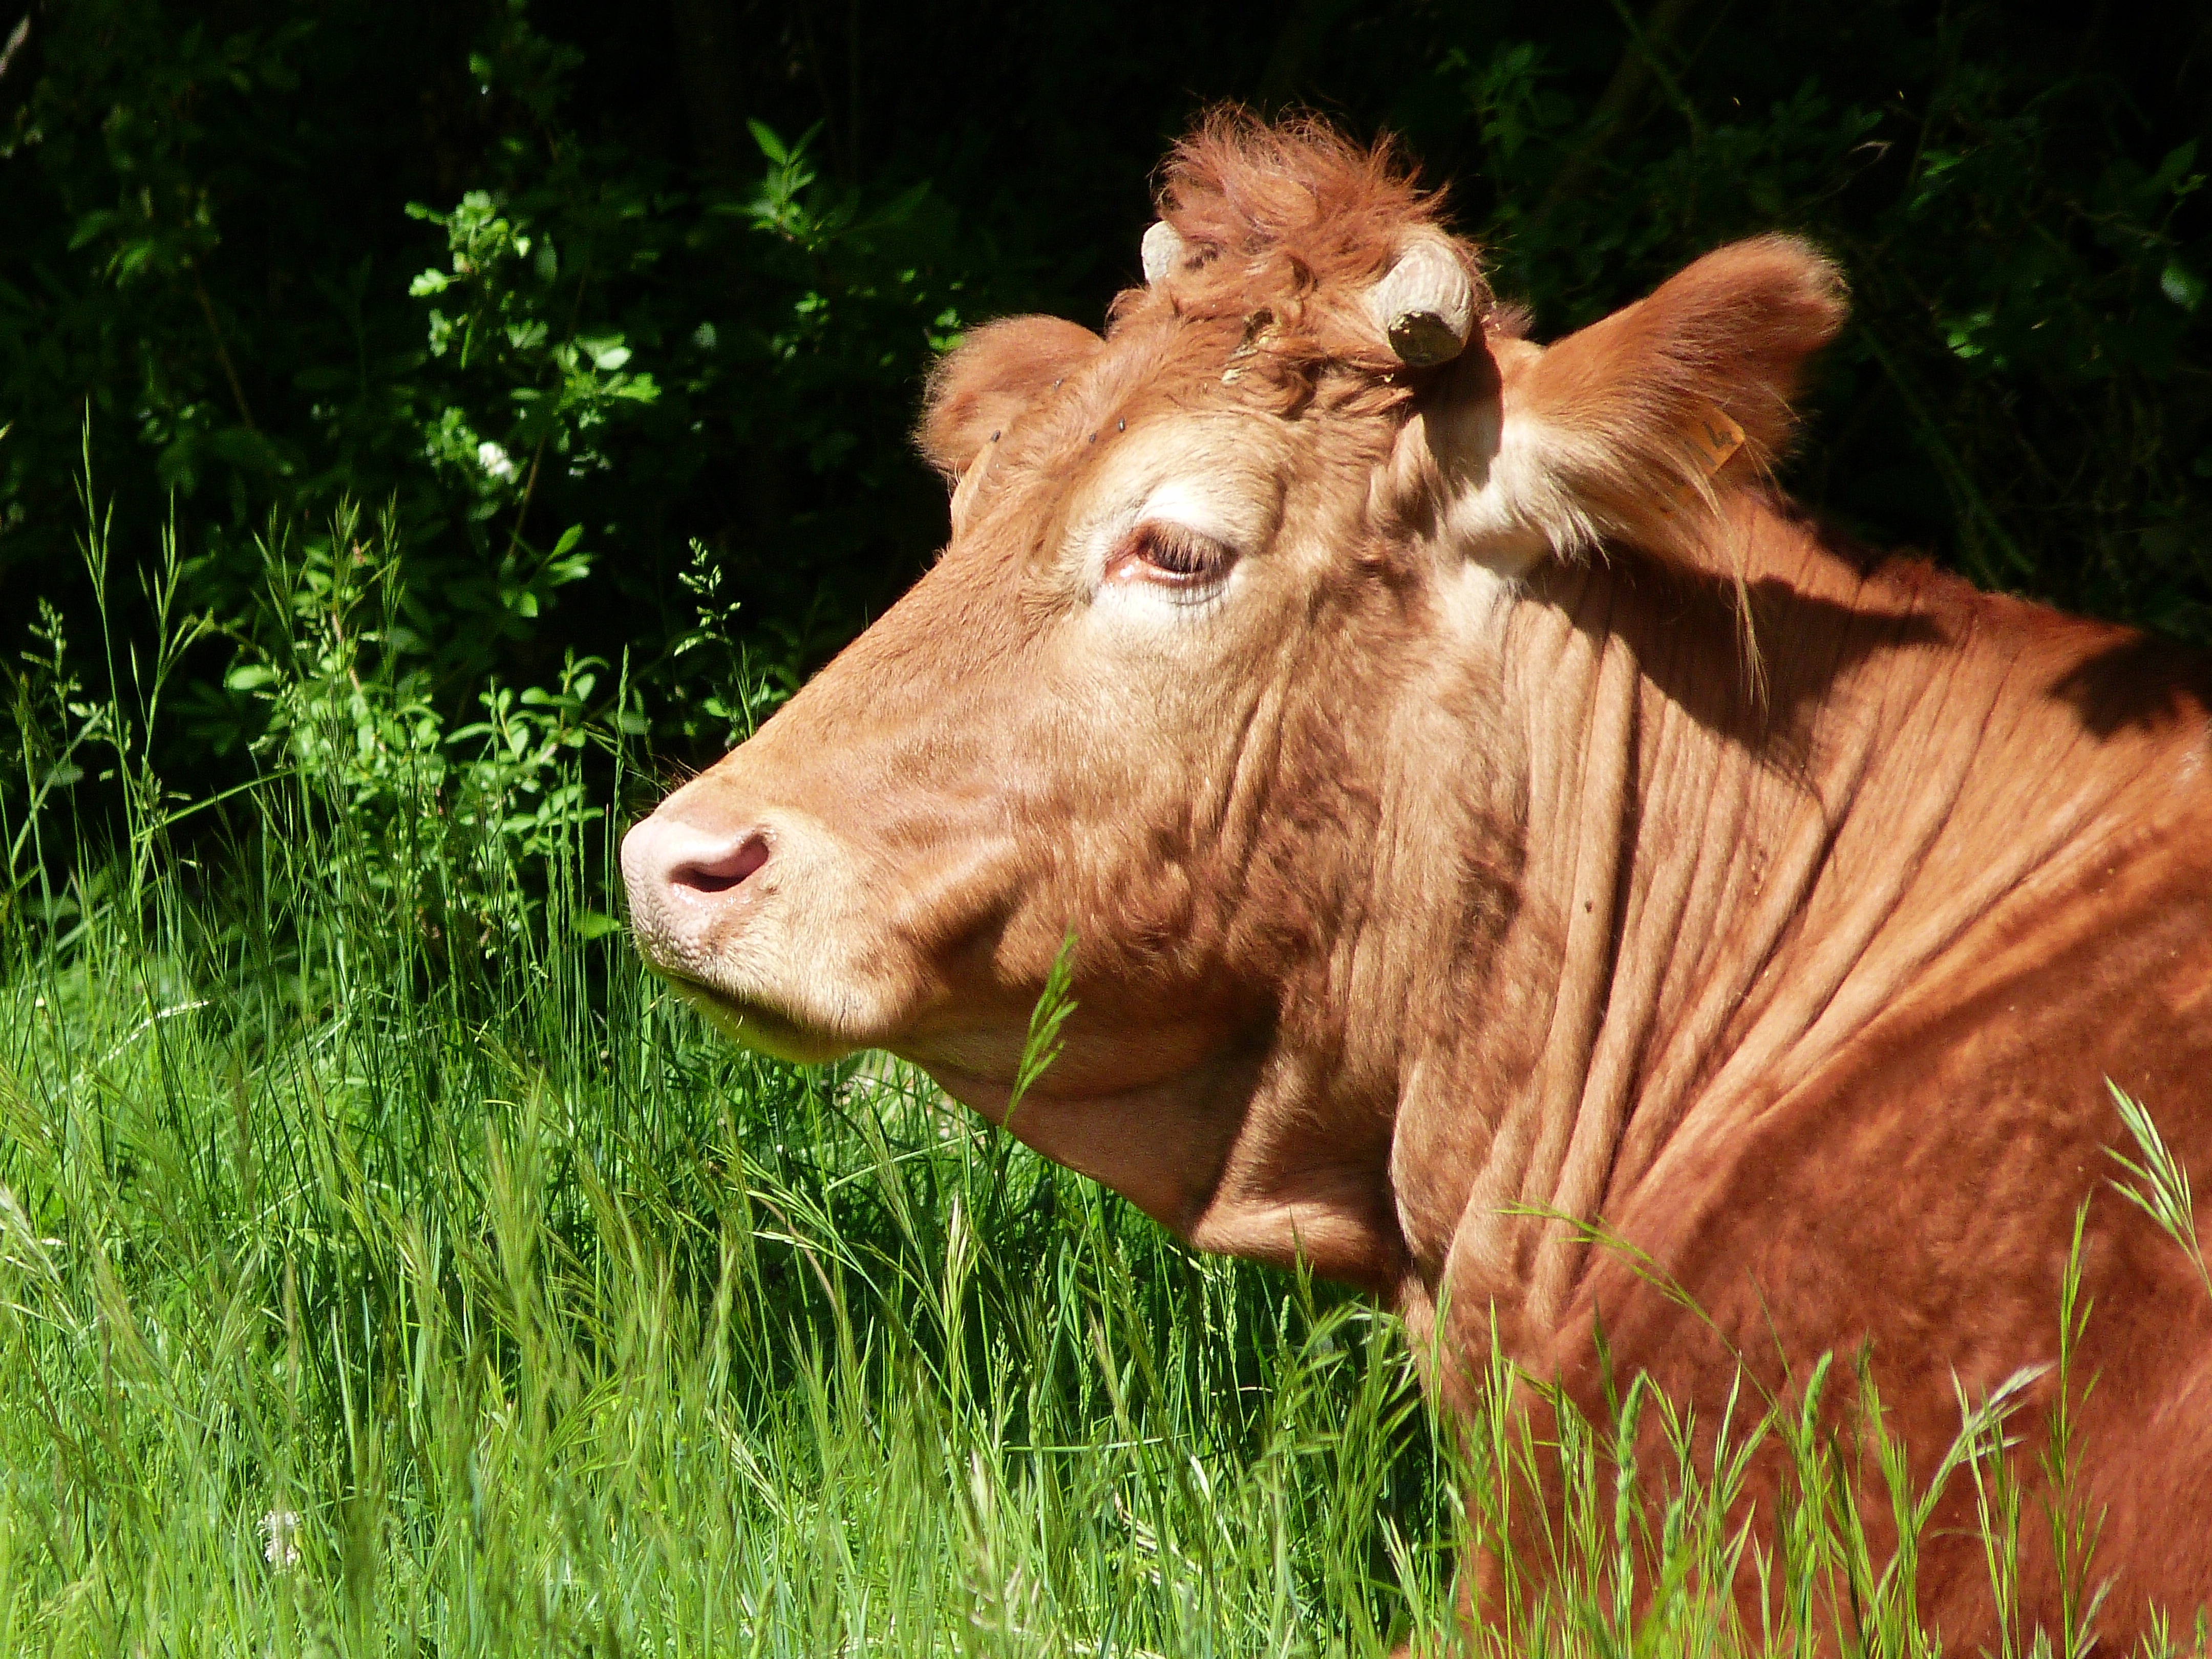
nature, grass, farm, meadow, prairie, animal, wildlife, spring, cow, cattle, pasture, grazing, mammal, contrast, rest, fauna, the, of, grassland, animals, vertebrate, horns, safari, rousse, cattle like mammal, green edge